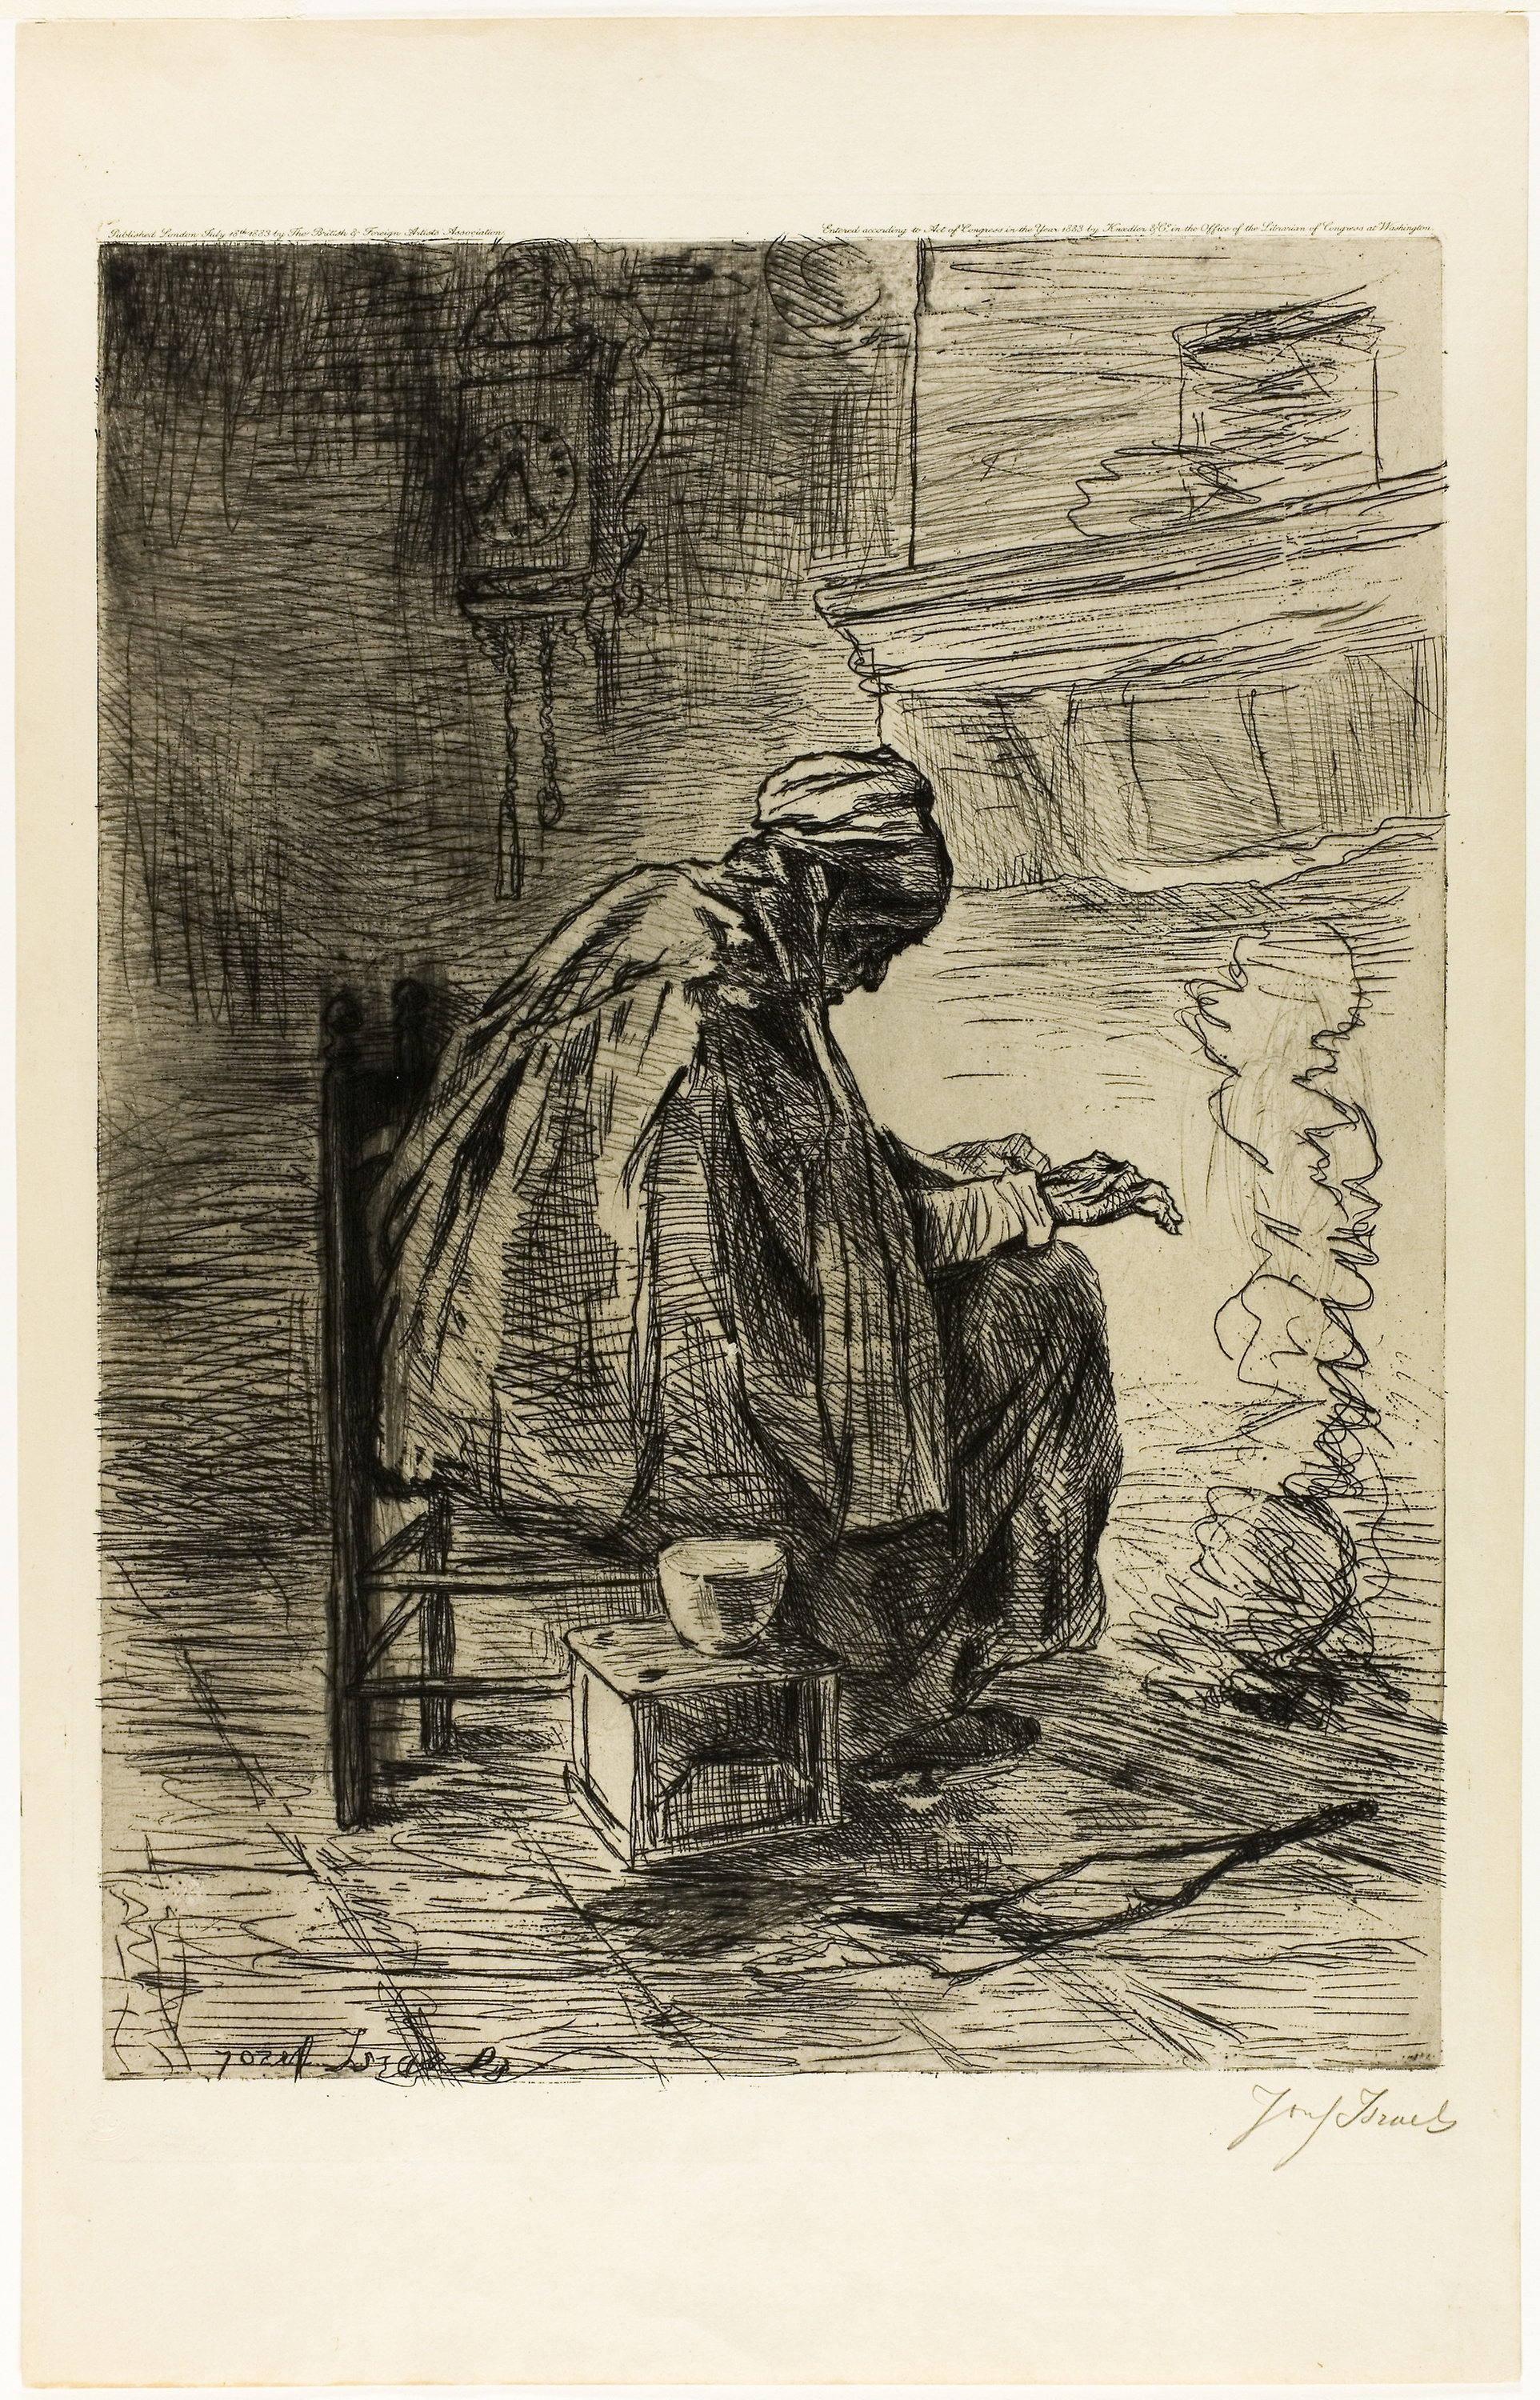
art, history, illustration, human behavior, artwork, painting, printmaking, visual arts, drawing, stock photography